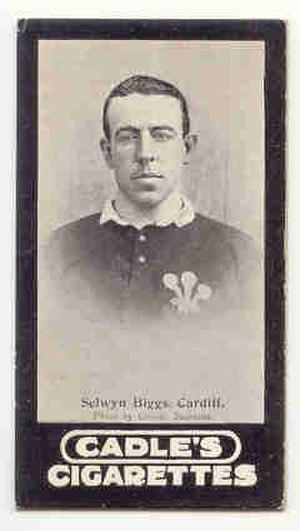
Norman Witchell Biggs, né le 3 novembre 1870 à Cardiff et mort le 27 février 1908 à Sakaba, est un joueur de rugby à XV gallois jouant au poste d'ailier tant en sélection nationale qu'avec le club de Cardiff RFC et qu'en comté avec Glamorgan. Norman Biggs obtient huit sélections. Il participe au premier tournoi britannique remporté par le pays de Galles en obtenant une Triple couronne.
La liste des joueurs sélectionnés en équipe du pays de Galles de rugby à XV comprend 1 155 joueurs au 8 février 2020, le dernier étant Nick Tompkins retenu pour la première fois en équipe nationale le 1ᵉʳ février 2020 contre l'Italie. Le premier Gallois sélectionné est James Bevan le 19 février 1880 contre l'équipe d'Angleterre. L'ordre établi prend en compte la date de la première sélection, puis la qualité de titulaire ou remplaçant et enfin l'ordre alphabétique.
Selwyn Hanam Biggs, né en juillet 1872 à Cardiff et mort le 12 janvier 1943 à Weston-super-Mare, est un joueur gallois de rugby à XV évoluant au poste de demi d'ouverture pour le pays de Galles.